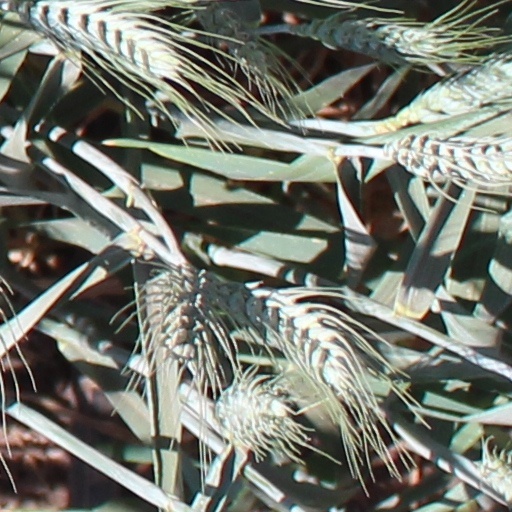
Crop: wheat